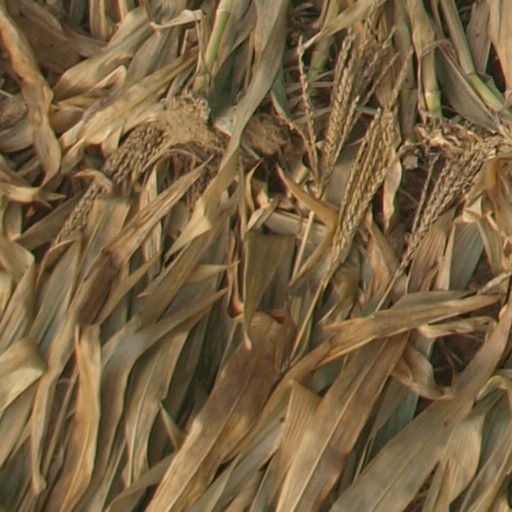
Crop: maize; corn